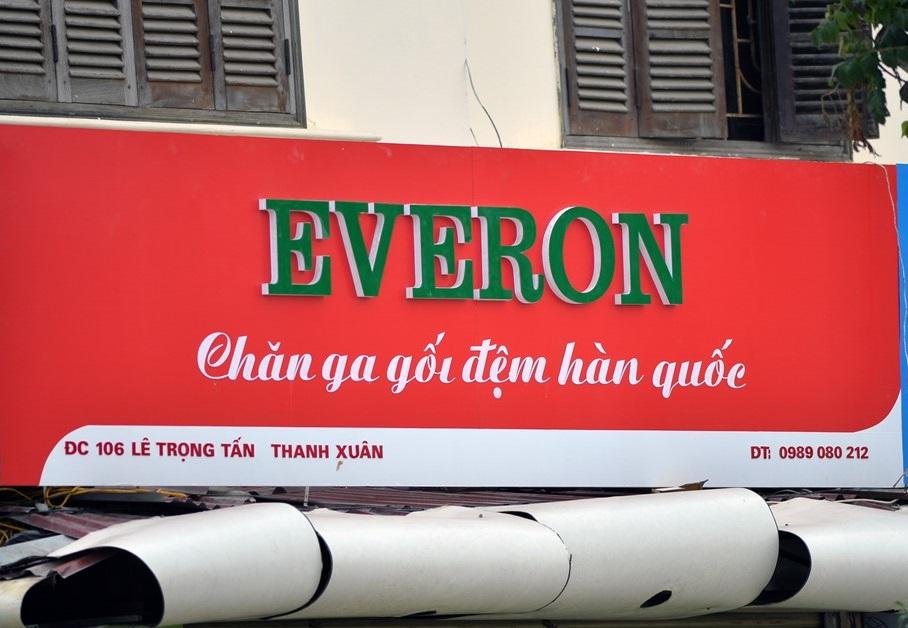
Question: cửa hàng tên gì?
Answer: tên everon